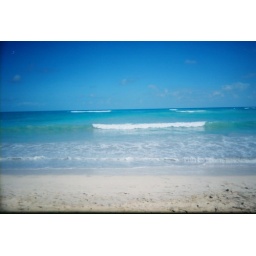
Looking at the beutiful blue ocean water in Punta Cana